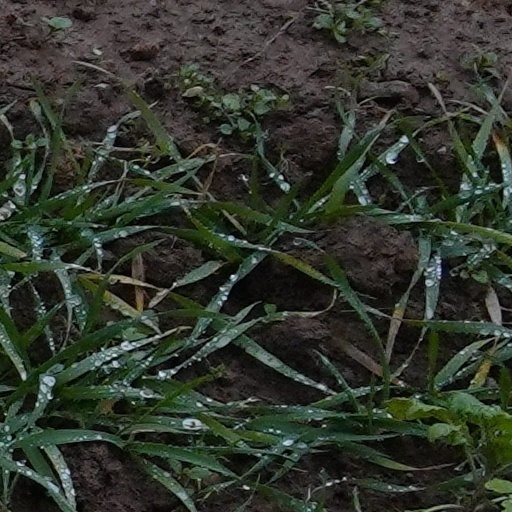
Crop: wheat